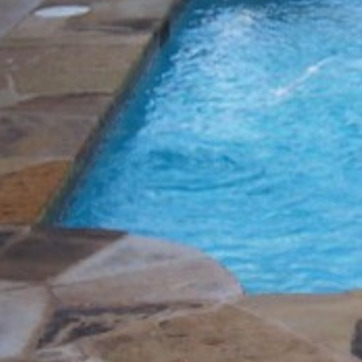
Material: water